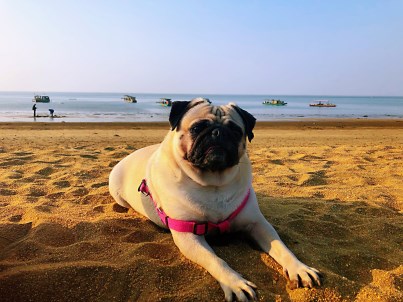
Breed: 798-n000130-pug